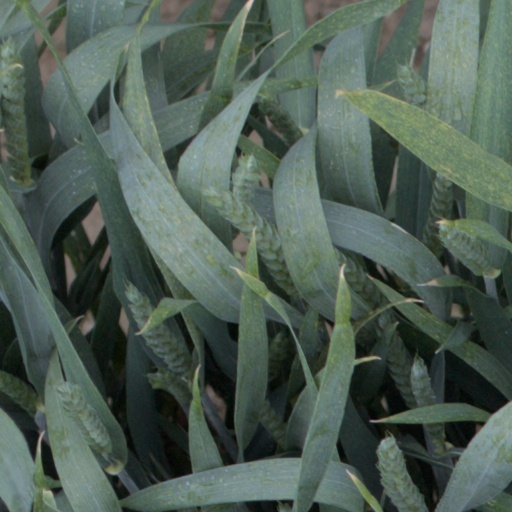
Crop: wheat